The Denial of the Historicity of Jesus in Past and Present

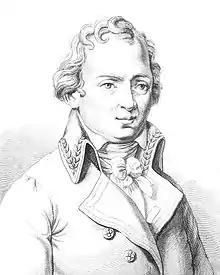
Charles-François Dupuis

Drews gives credit to the two French pioneers, Charles-François Dupuis and Comte de Volney, both imbued with an astral-mythical interpretation of Jesus and Christianity.